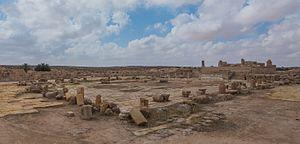
Forum et ses annexes This is a photo of the protected monument identified by the ID 82-7 in Tunisia.